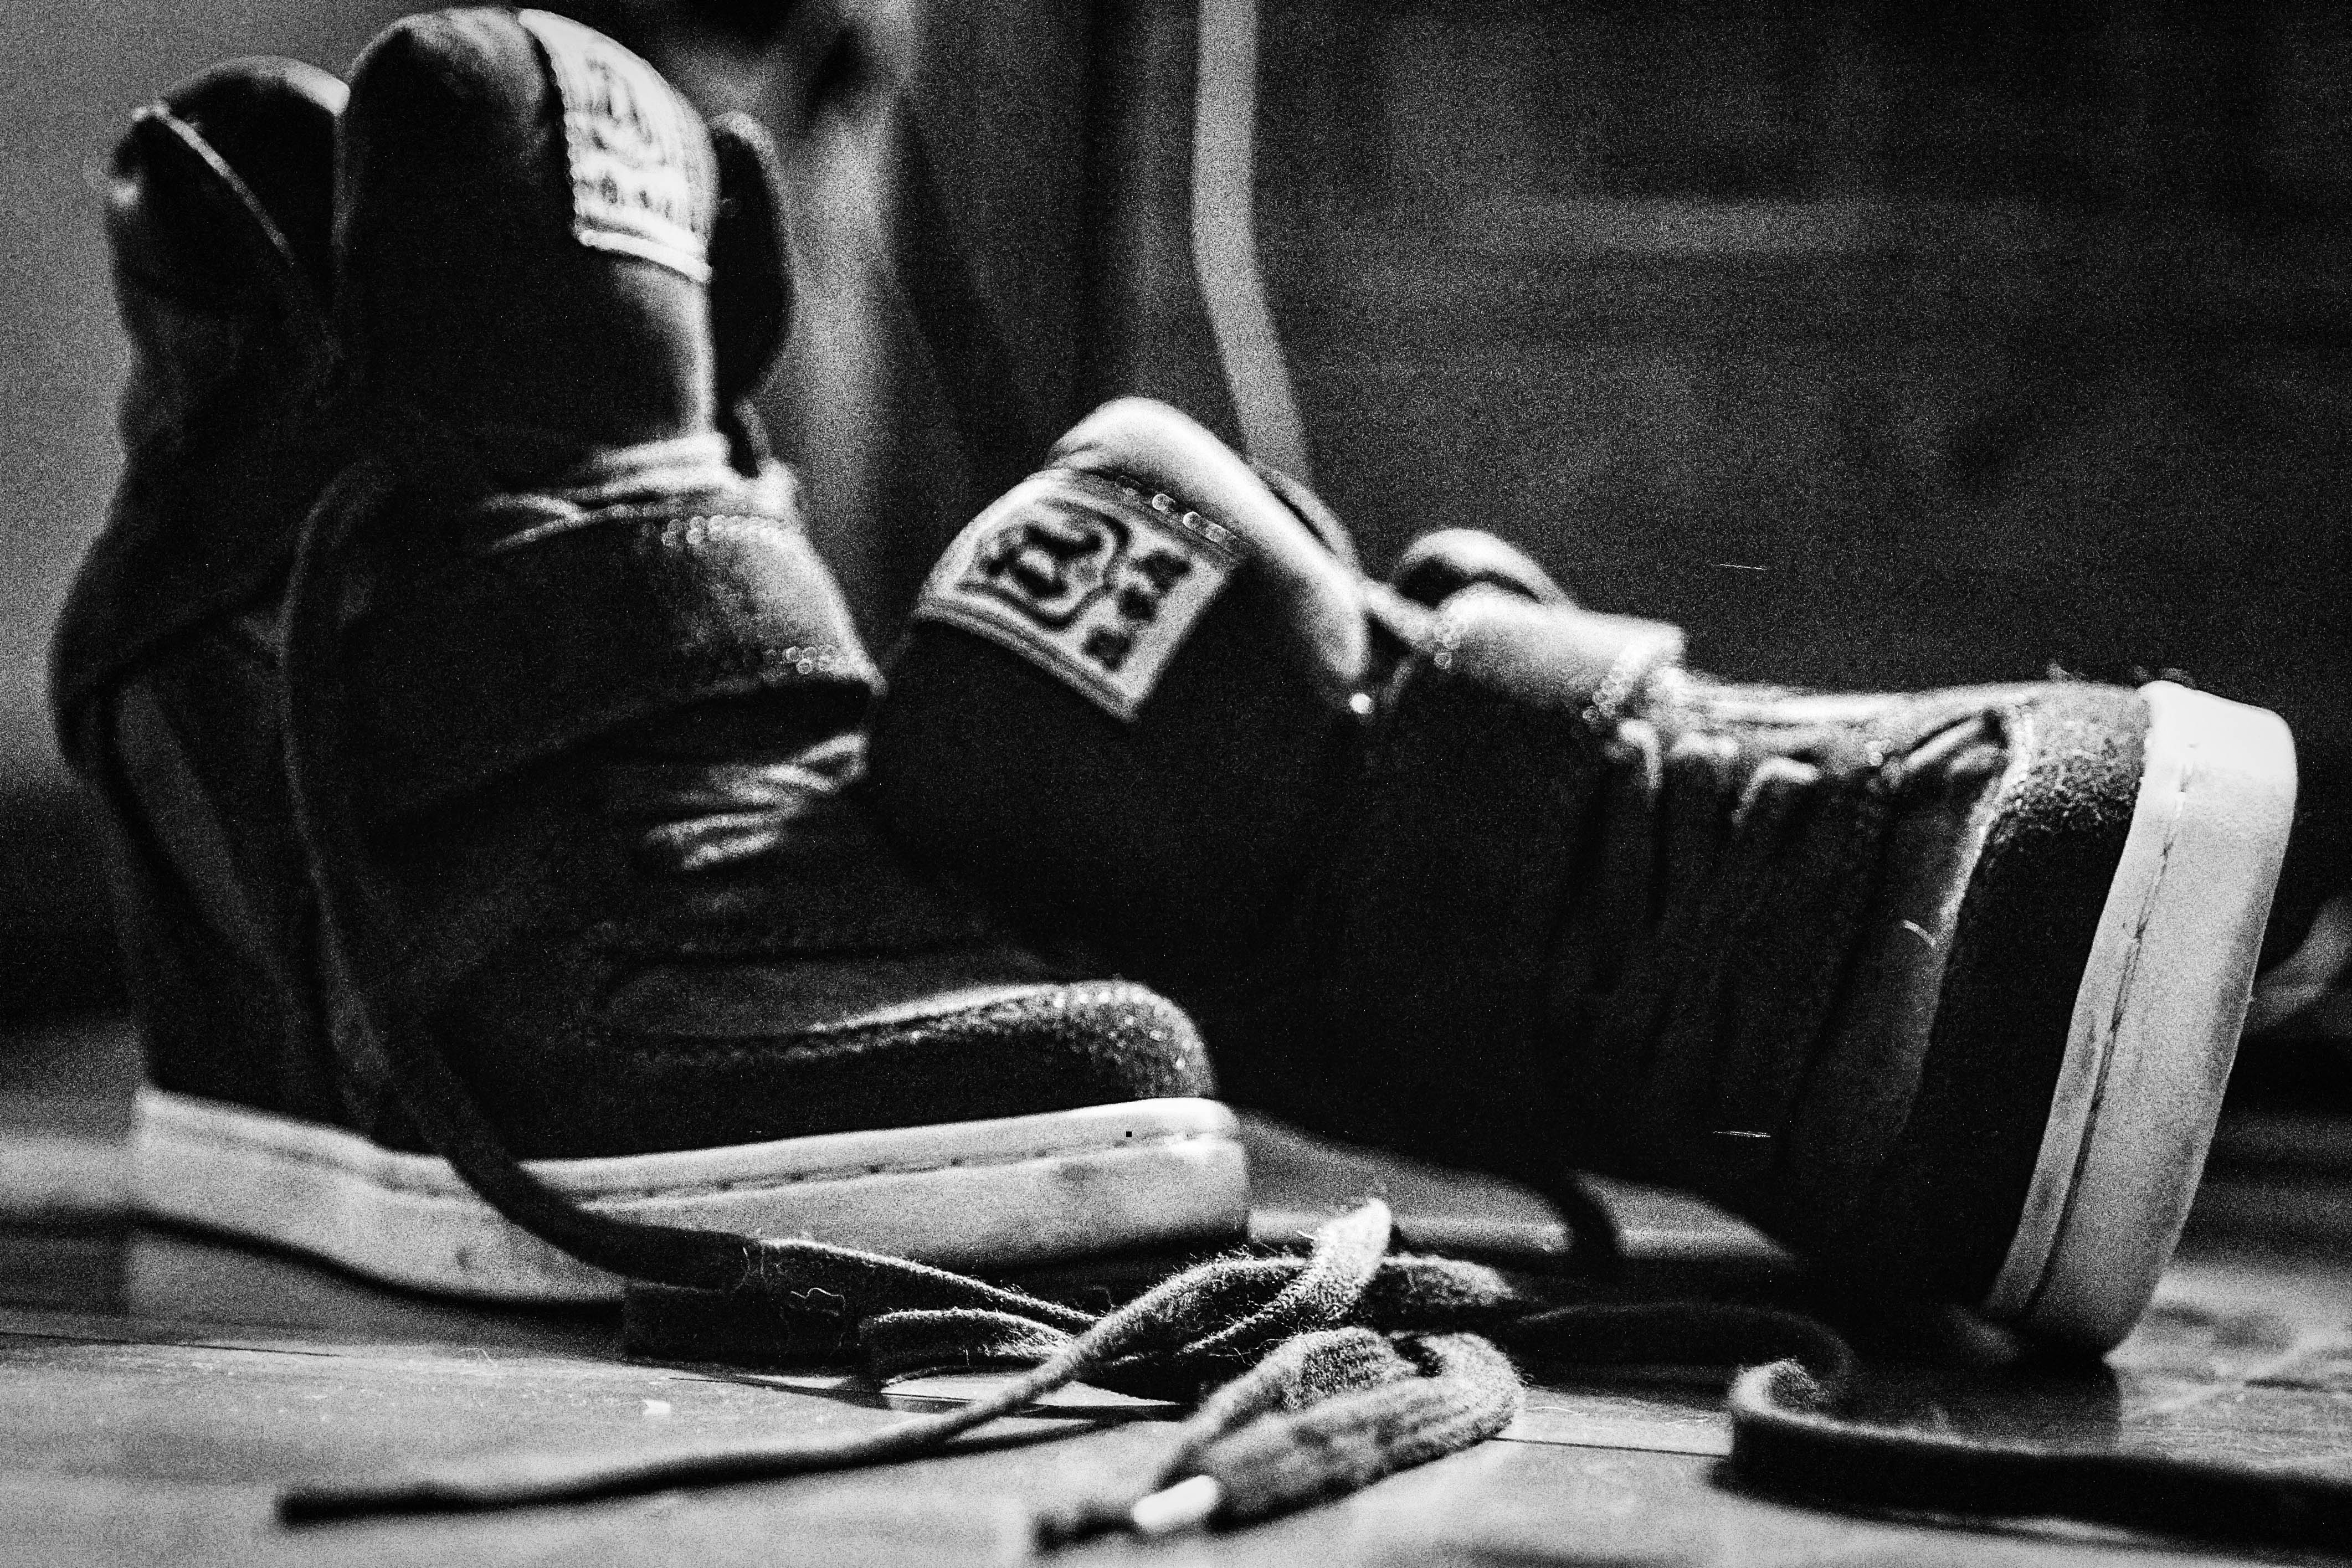
hand, shoe, black and white, white, photography, sitting, black, monochrome, footwear, photograph, monochrome photography, film noir, human positions